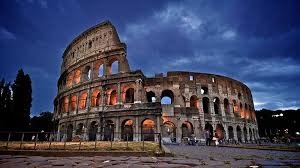
Landmark: Roman Colosseum